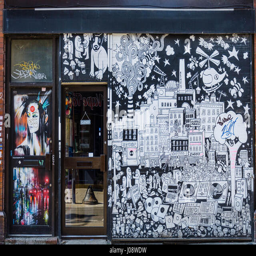
a city is decorated with a black and white mural depicting an industrial landscape combined with music